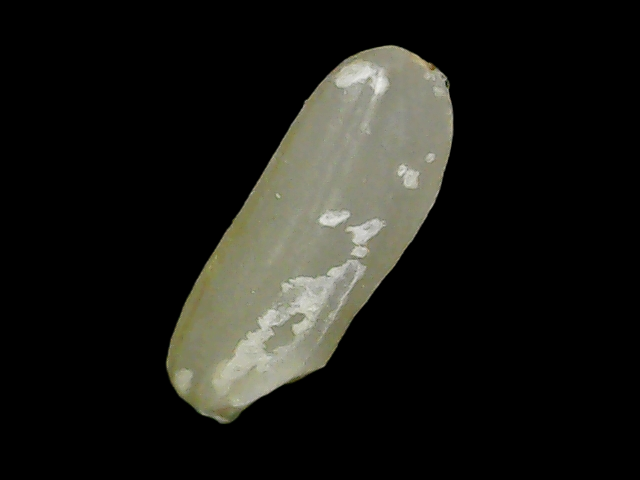
Rice variety: Binadhan24